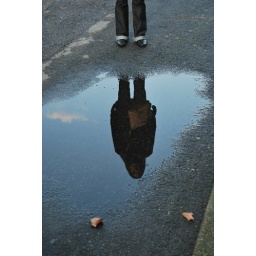
It's rainin' but there ain't a cloud in the sky